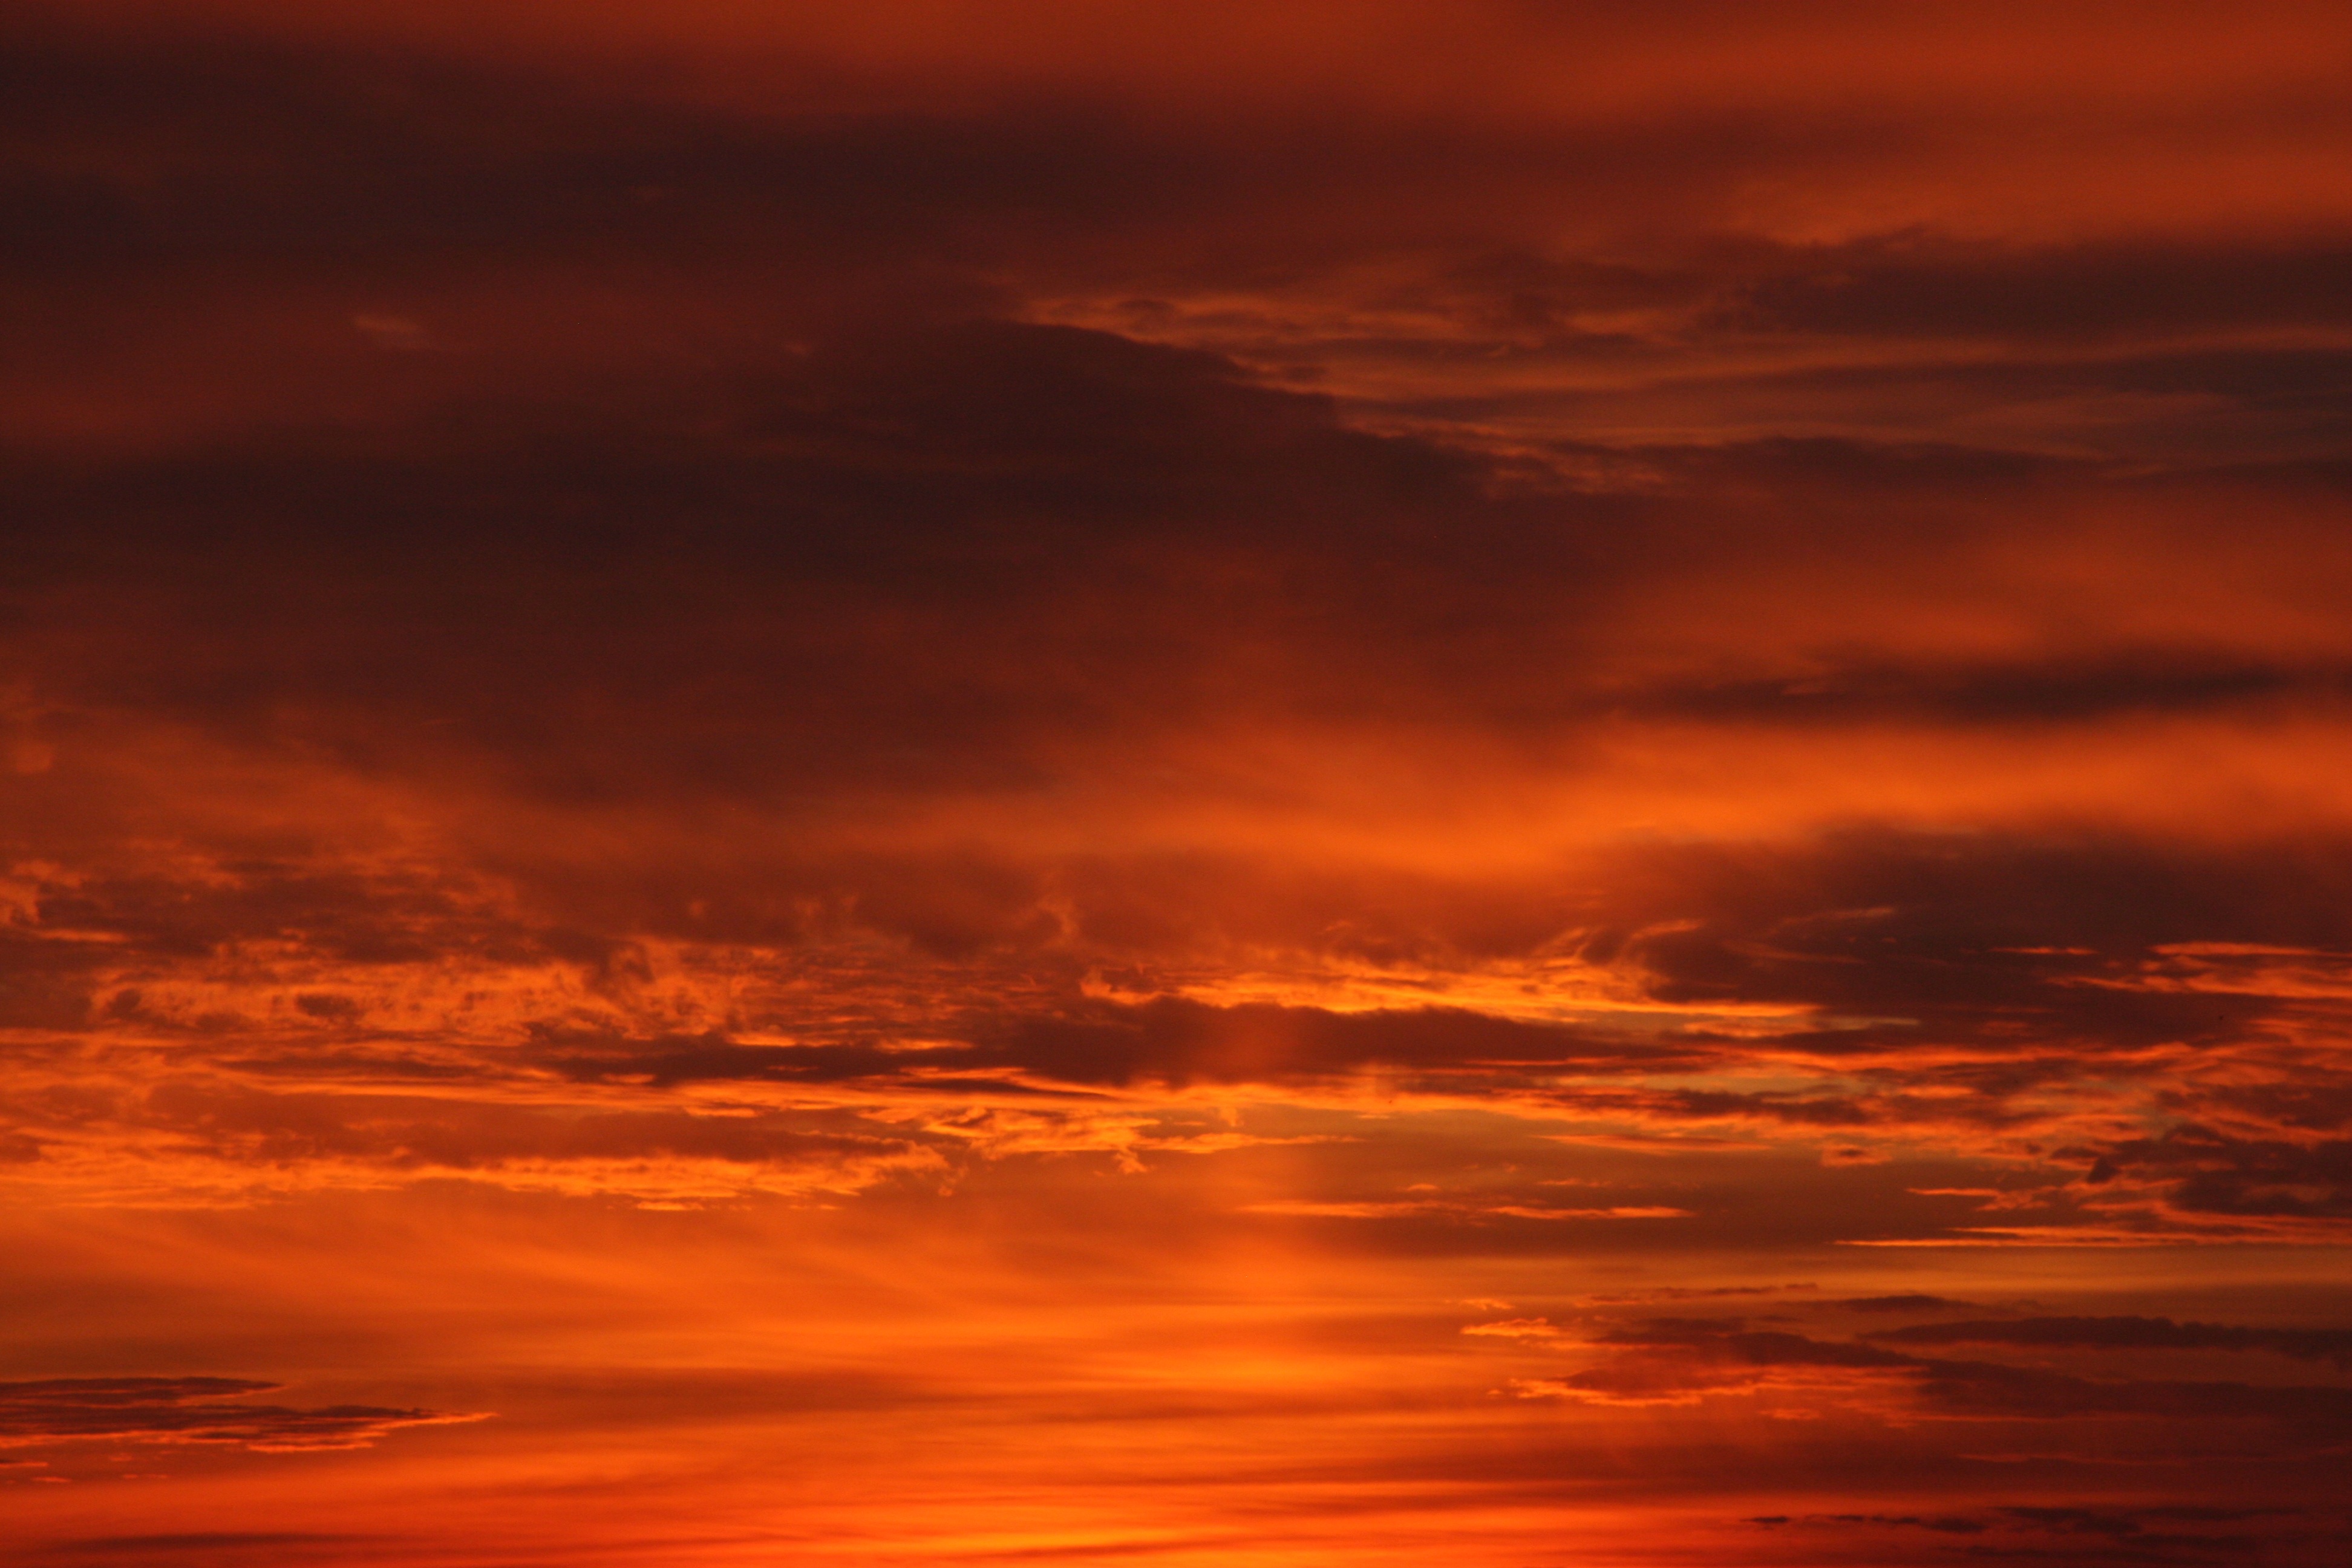
sea, horizon, cloud, sky, sun, sunrise, sunset, sunlight, morning, dawn, atmosphere, dusk, evening, orange, red, fire, in the evening, afterglow, red sky at morning